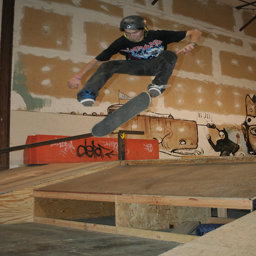
The skateboarder performs a stunt off of a wooden platform.
A man riding a skateboard on a metal hand rail.
A skateboarder jumps in the air performing a trick.
A skateboarder does a trick at a skate park.
A guy doing a trick on a wooden platform on a skateboard.